Question: Please indicate a possible affordance area of the surfboard that can be used for carrying
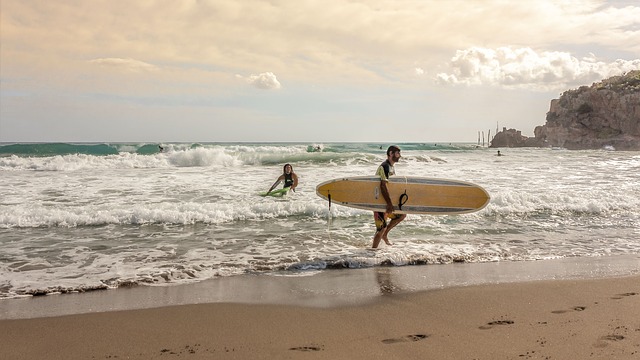
Answer: [317.5, 175, 487.5, 218]